Lufthansa Flight 2904

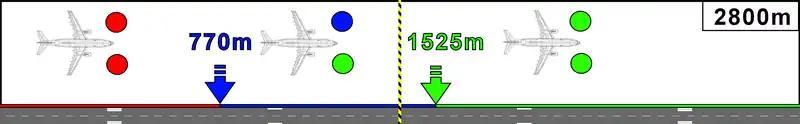
Illustration of distance relative to main strut touchdown. The striped line marks 1400 m, which divides the runway in half. Red indicates that the landing gear have not touched down, blue indicates hydroplaning and green indicates wheels on the ground.

As a result of the impact, a fire broke out and penetrated into the cabin, killing one of the passengers.